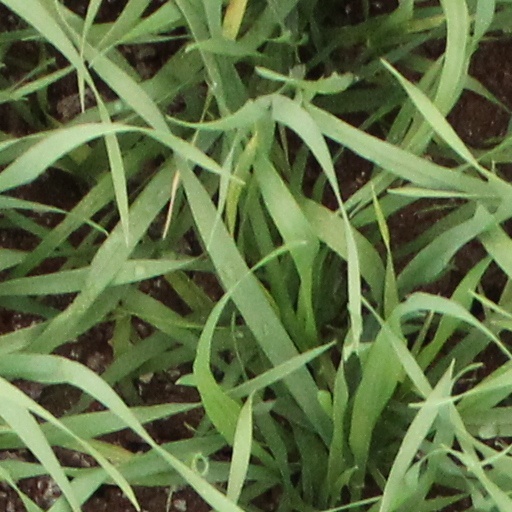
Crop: wheat